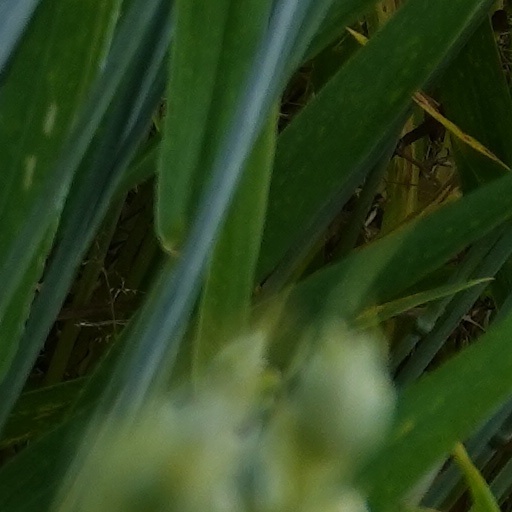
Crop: wheat